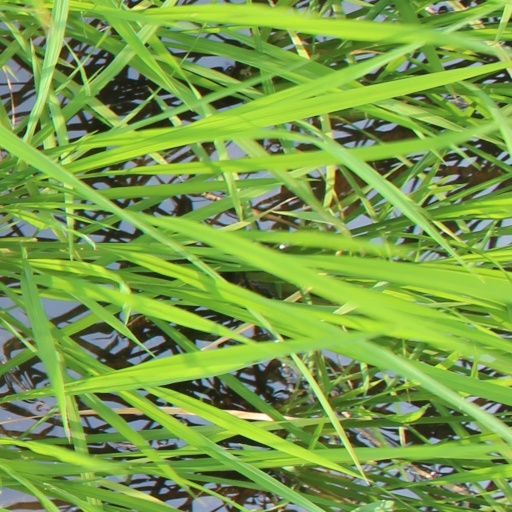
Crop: rice